Air transports of heads of state and government

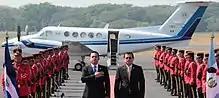
Republic of Guatemala Beechcraft King Air 300 in 2016

The Prince and the Monegasque government (including the Minister of State) use a Dassault Falcon 7X based in Nice Côte d'Azur Airport in France.